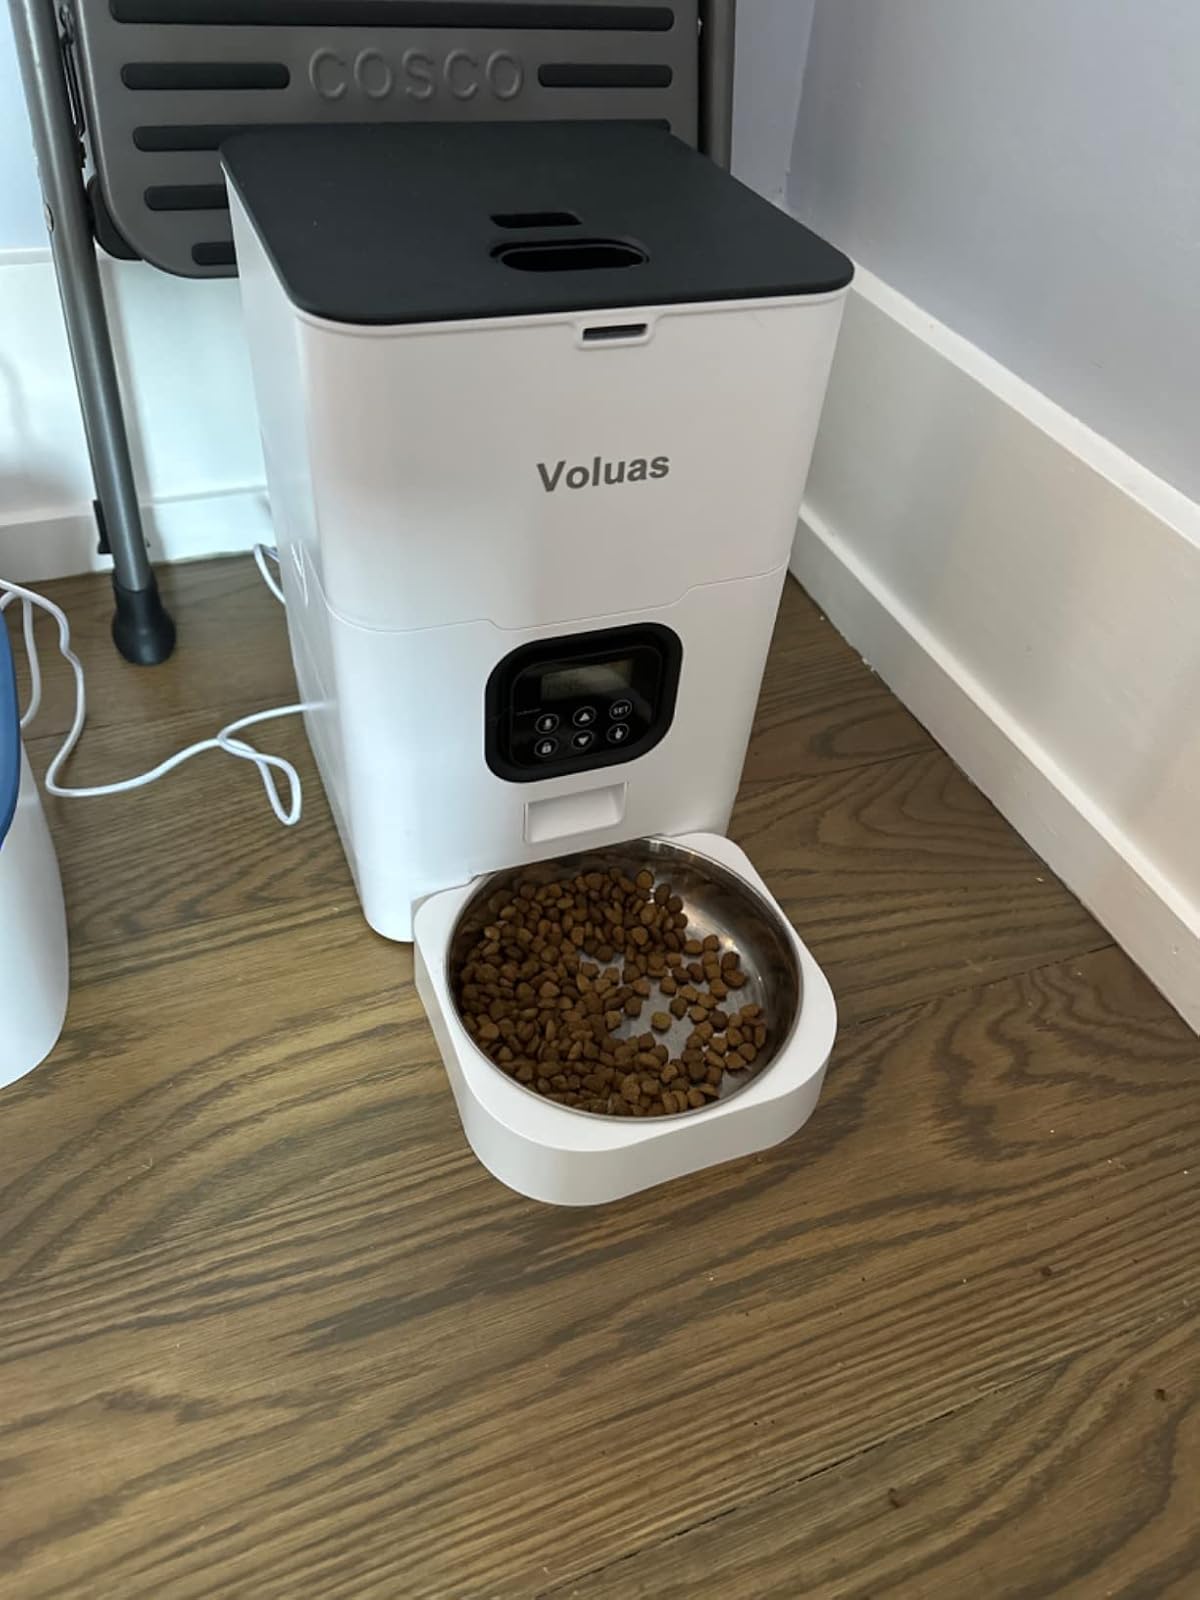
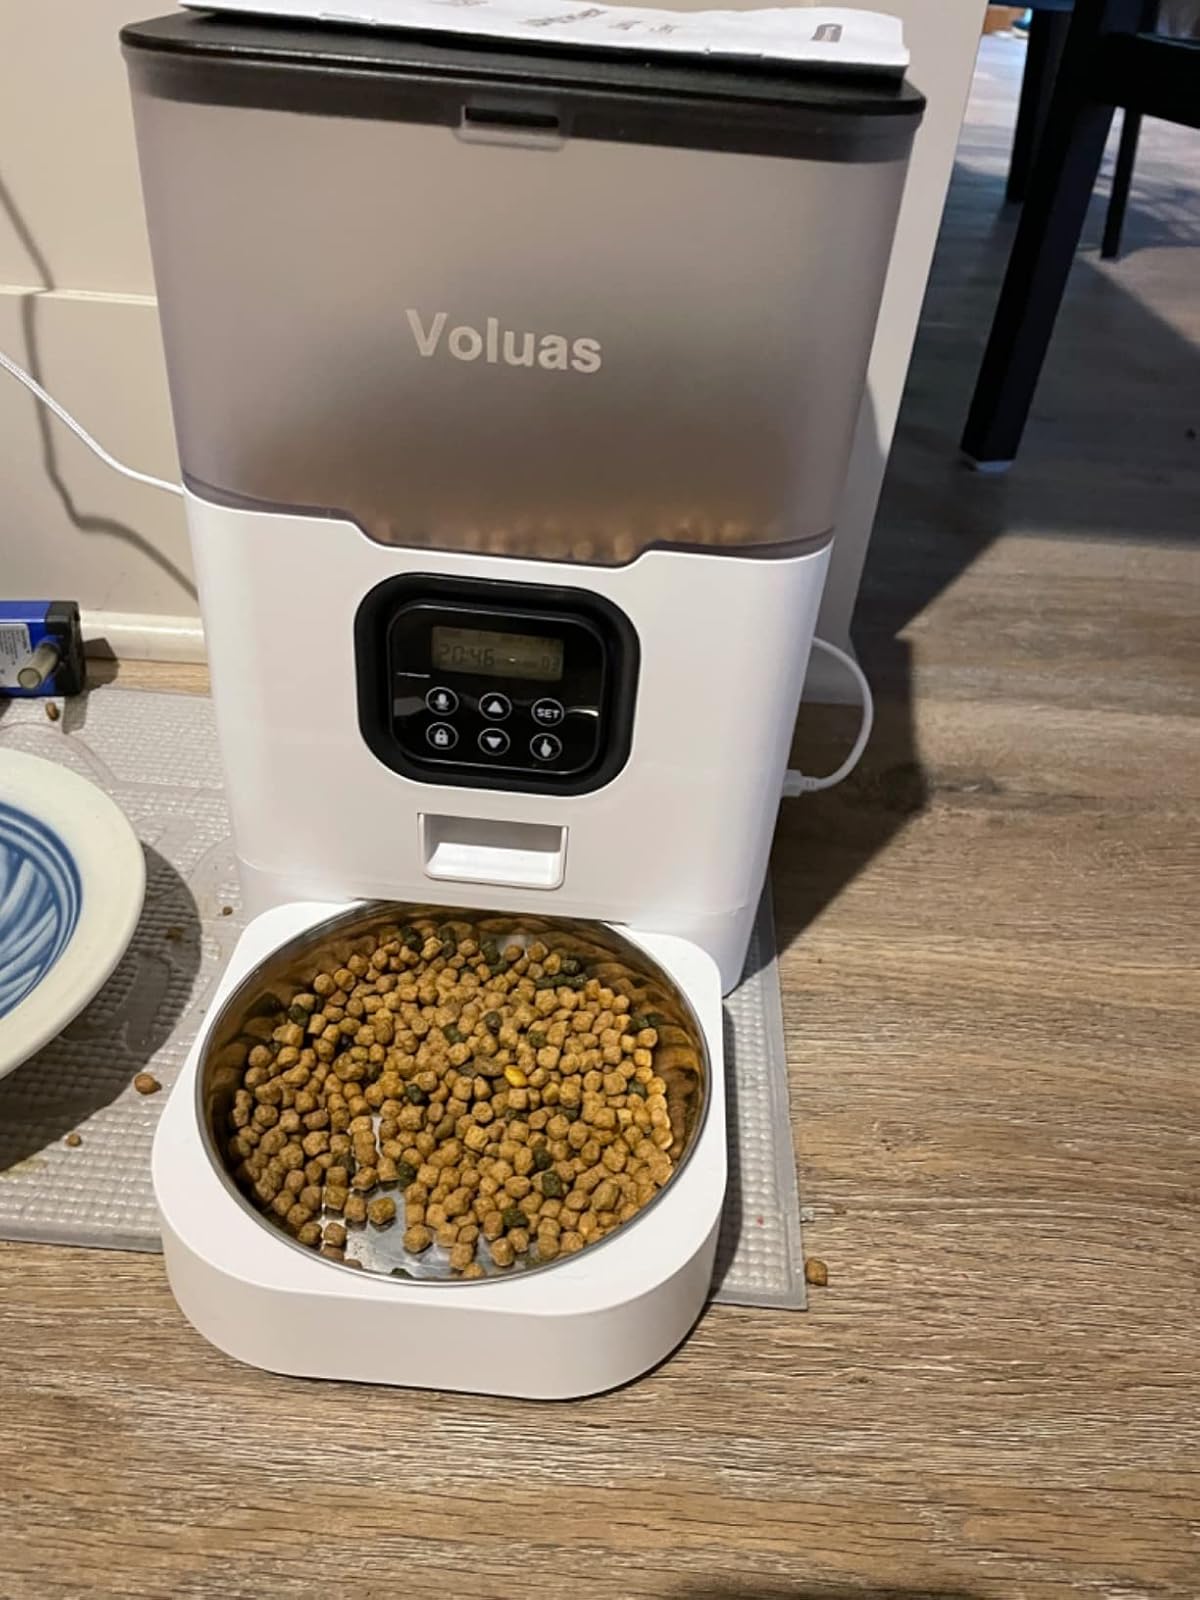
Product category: items_feeder
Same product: no